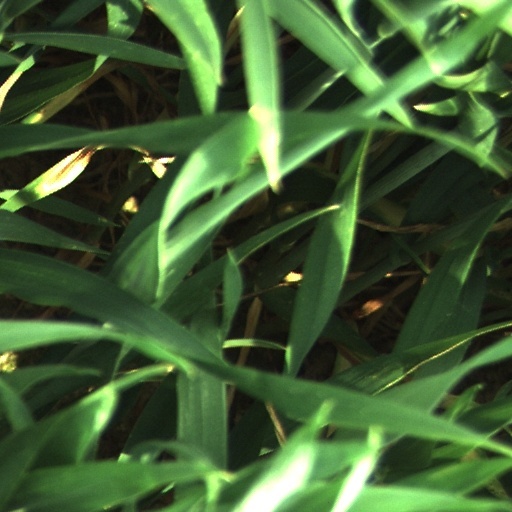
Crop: wheat